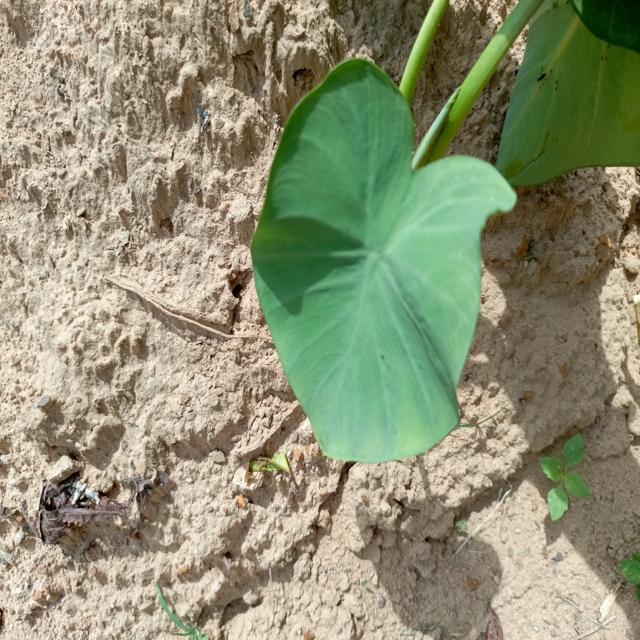
Label: Healthy